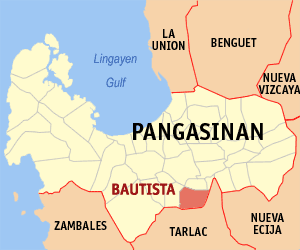
Bautista est une municipalité de la province de Pangasinan, aux Philippines.